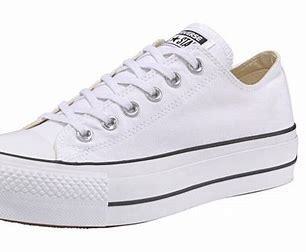
Brand: Converse
Model: All Star Ox